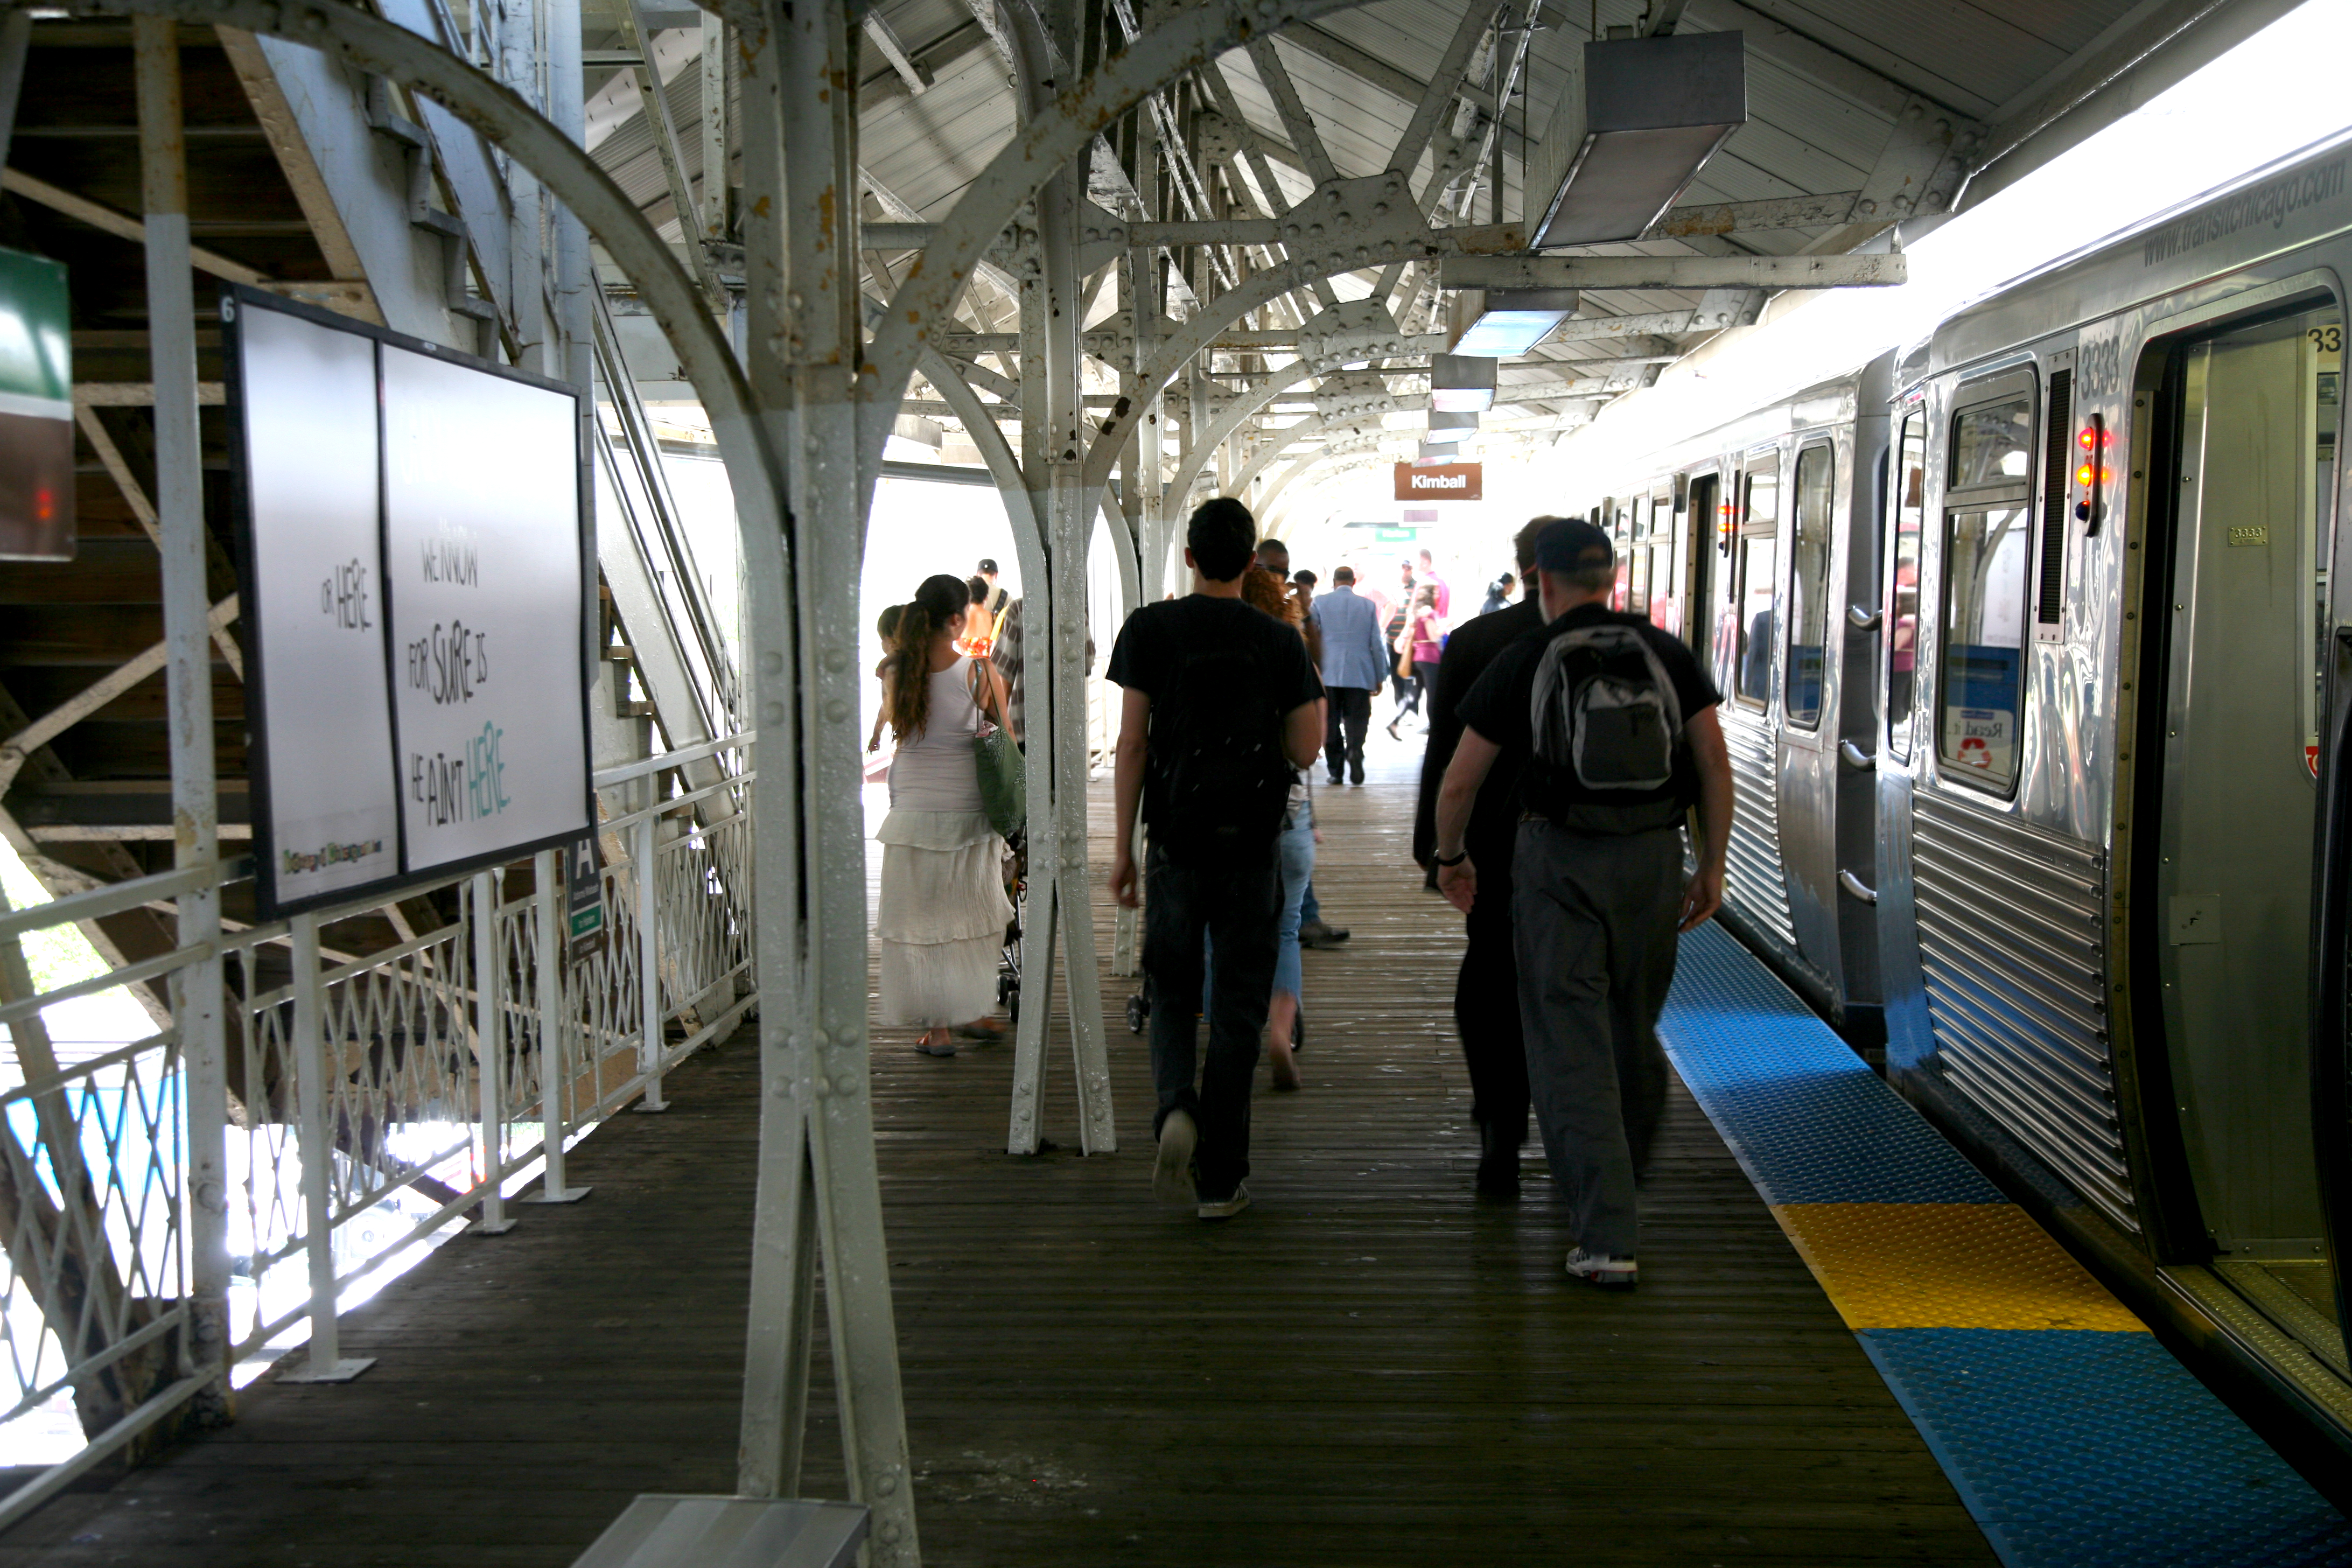
architecture, train, metro, transport, vehicle, station, train station, platform, chicago, public transport, metro station, tourist attraction, loop, passenger, cta, lsystem, metroa rien, adamsstation, metropolitan area, rapid transit